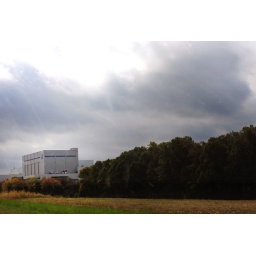
Rain clouds threaten the skies near building 29. Credit: NASA/GSFC/Debbie Mccallum